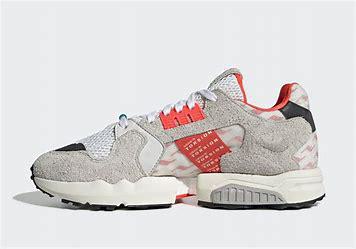
Brand: Adidas
Model: ZX Torsion